Santa Ana Church (San Juan)

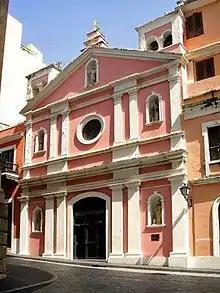

Santa Ana Church (Spanish: "Iglesia de Santa Ana"), popularly known as "Capilla de Santa Ana", is a historic 17th century Catholic church located in Old San Juan, Puerto Rico.